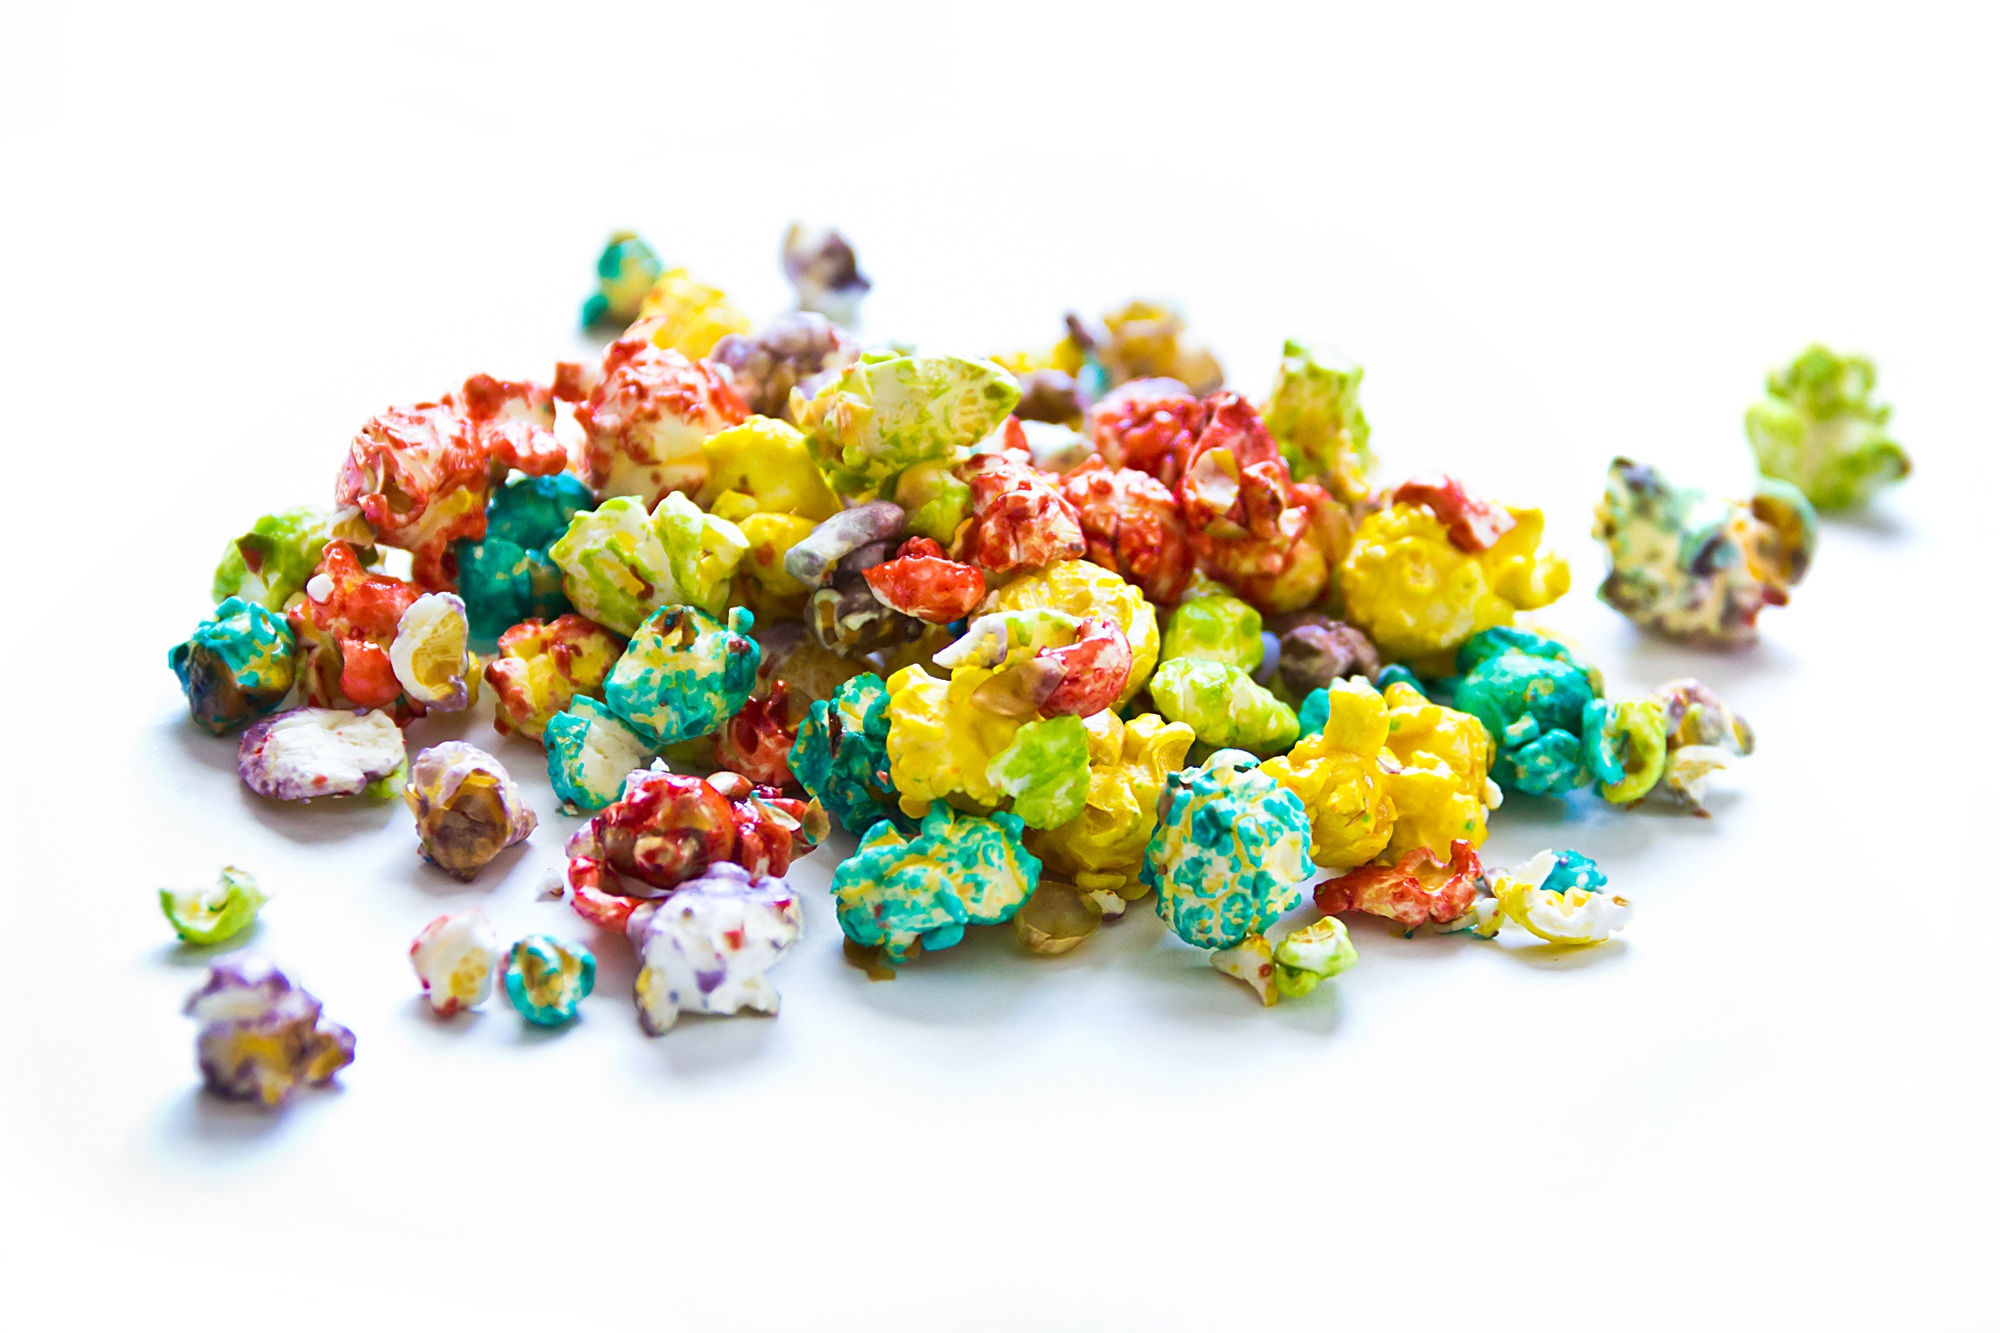
sweet, film, young, food, produce, corn, bead, gourmet, snack, dessert, eat, fast food, popcorn, fastfood, fun, holidays, party, style, fast, movie, gastronomy, attractive, fancy, unhealthy, isolated background, fashion accessory, snack food, gummi candy